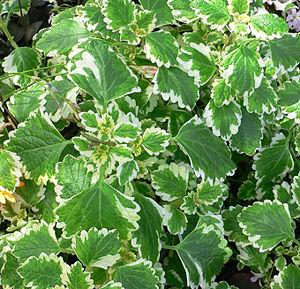
Plectranthus madagascariensis est une espèce de plantes de la famille des Labiées qui fait partie des végétaux communément appelés coléus.